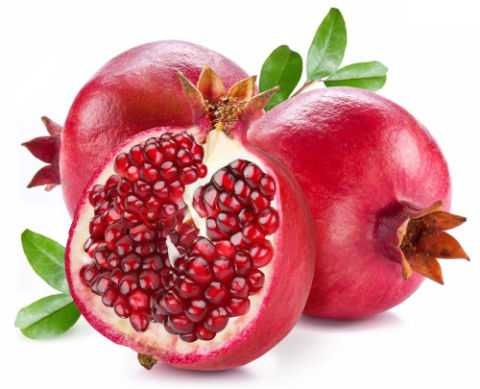
Label: Pomegranate